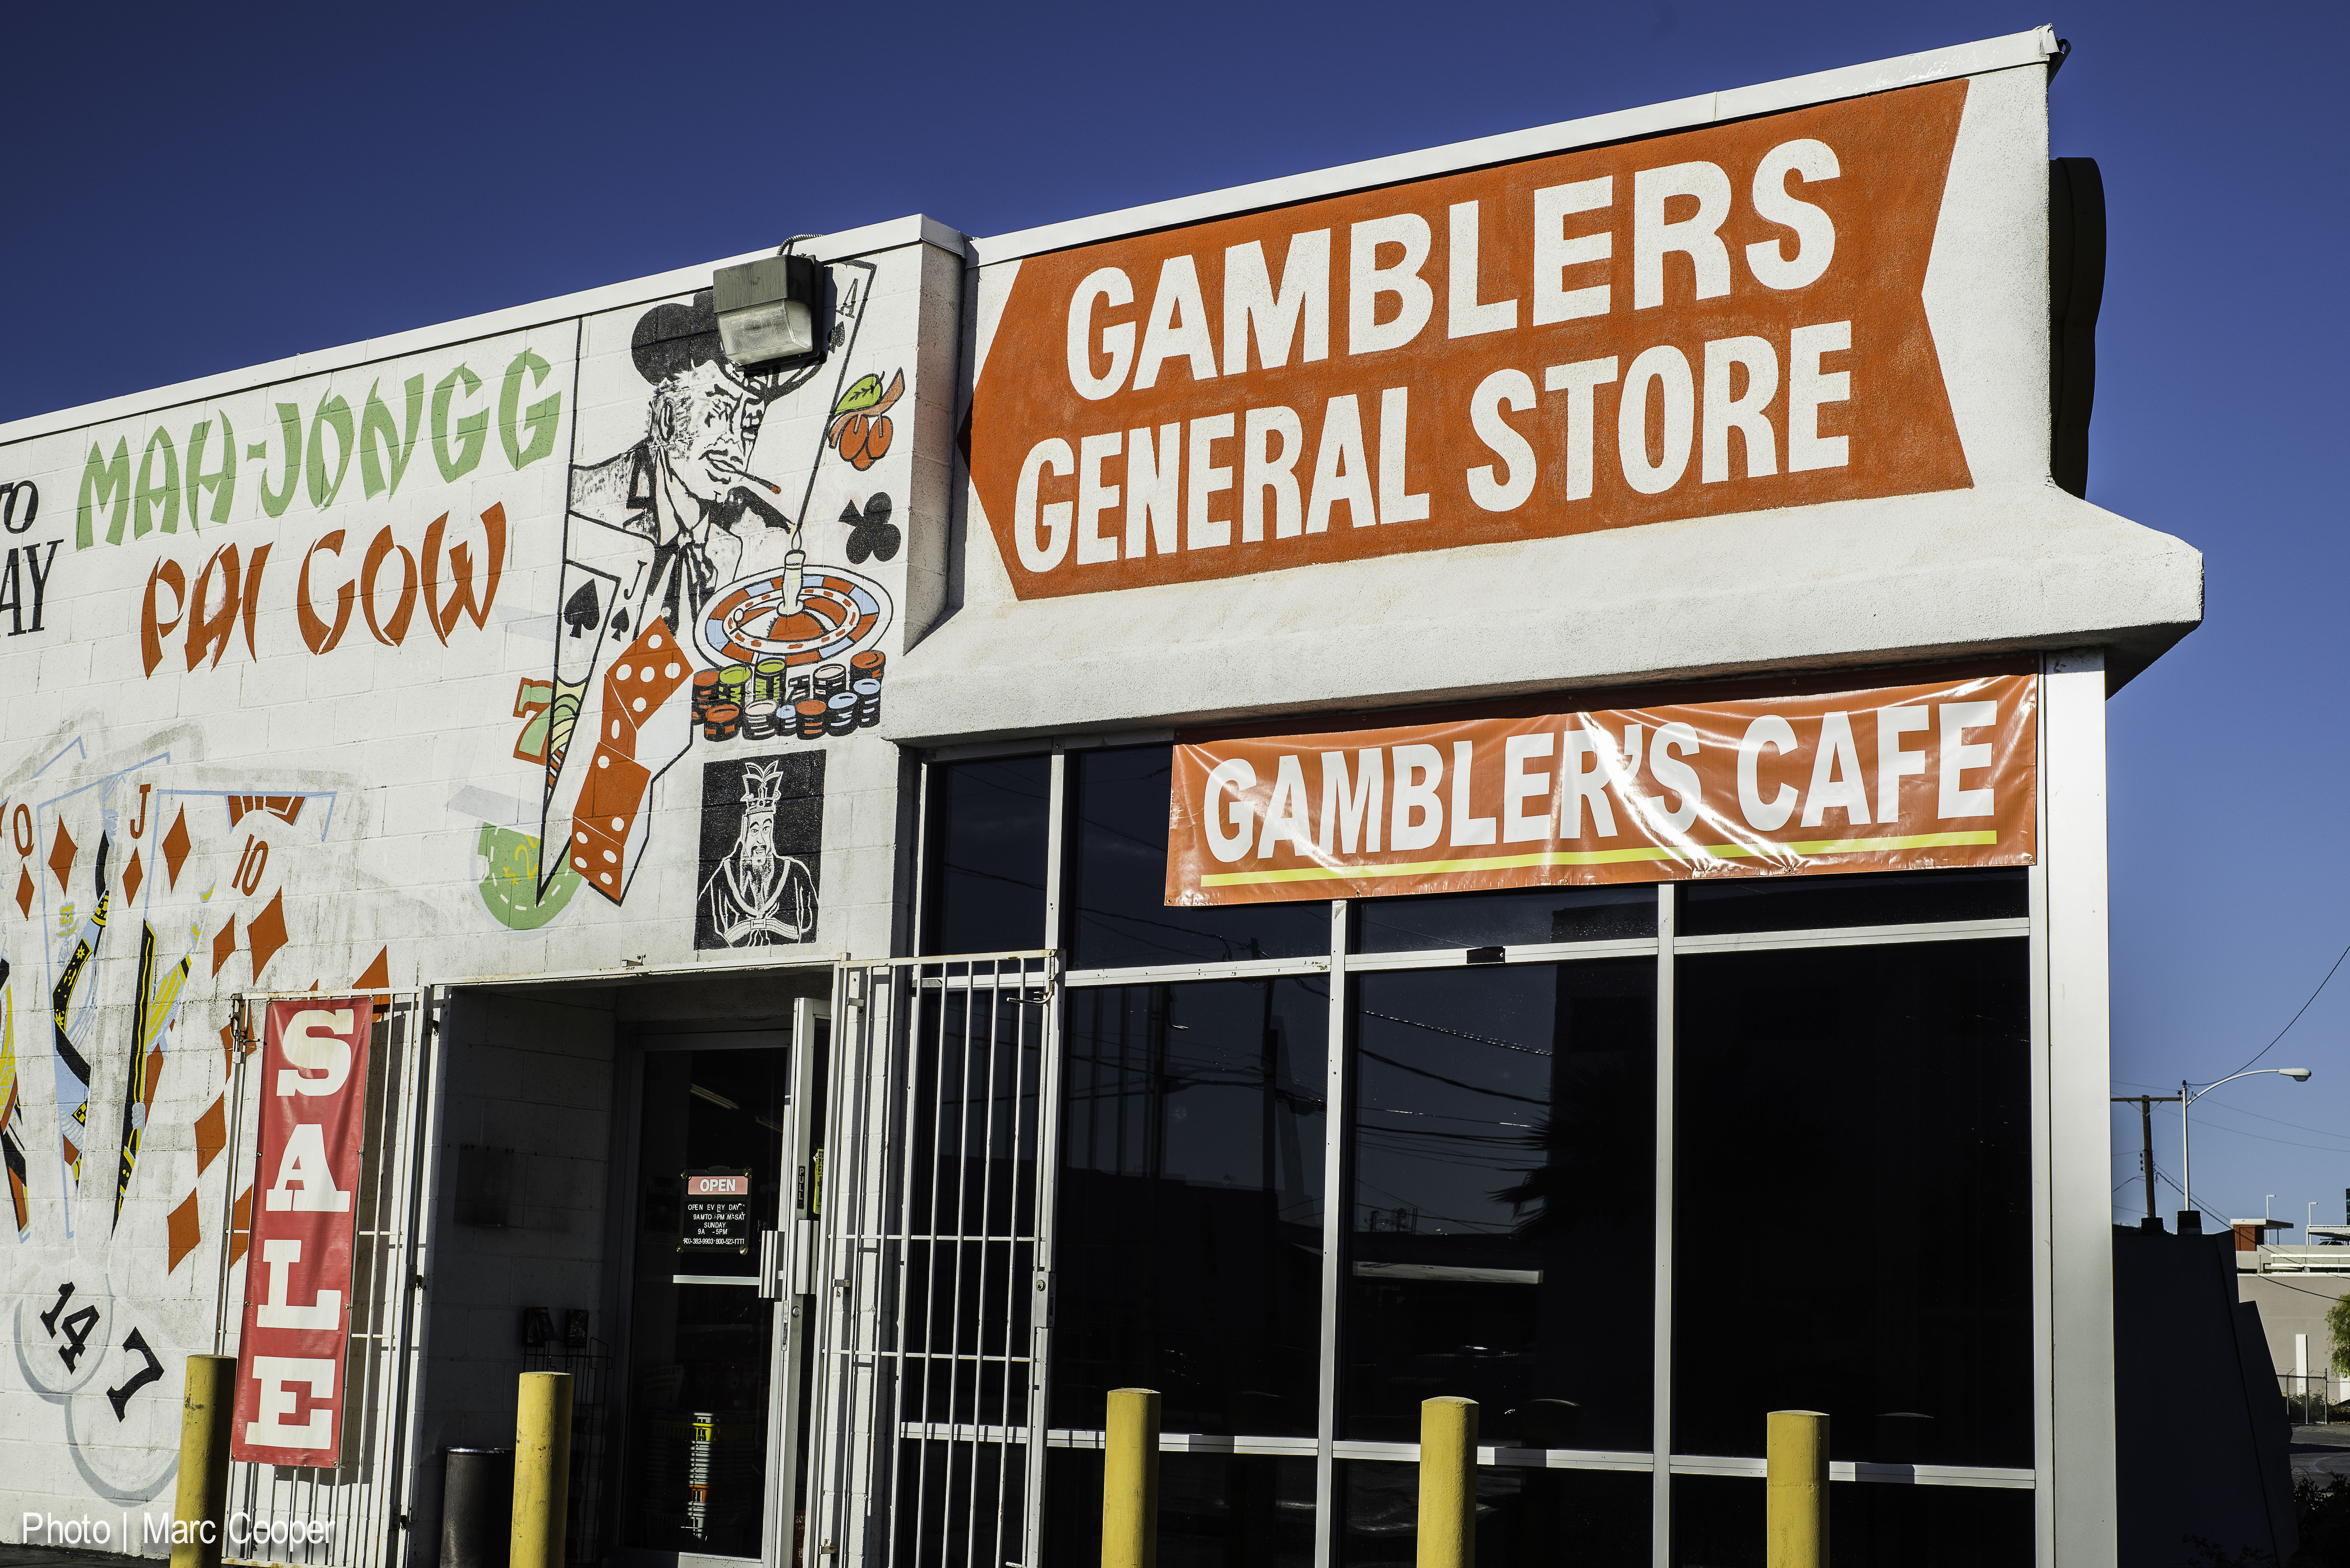
restaurant, advertising, sign, store, banner, signage, fast food, cool image, lasvegas, gamblers, i